A Thursday

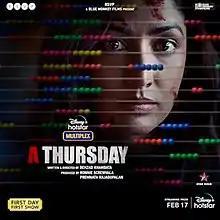
Theatrical release poster

A Thursday is a 2022 Indian Hindi vigilante thriller film written and directed by Behzad Khambata. The film, produced by RSVP Movies stars Yami Gautam, Atul Kulkarni, Neha Dhupia, Dimple Kapadia, and Karanvir Sharma. It premiered on Disney+ Hotstar on 17 February 2022. The film received mixed reviews, but Gautam's performance was praised.